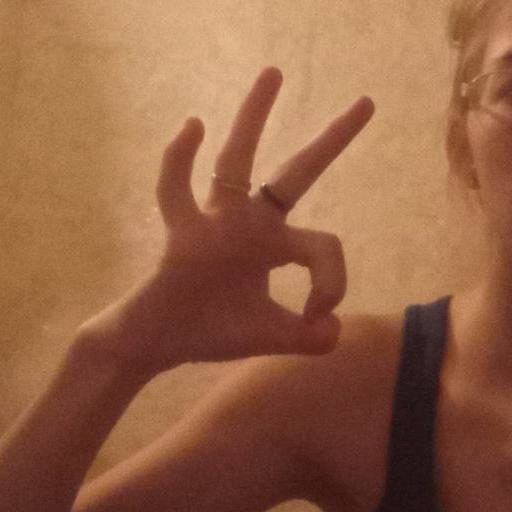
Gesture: ok